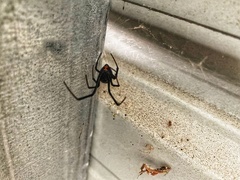
Species: Lactrodectus_hesperus